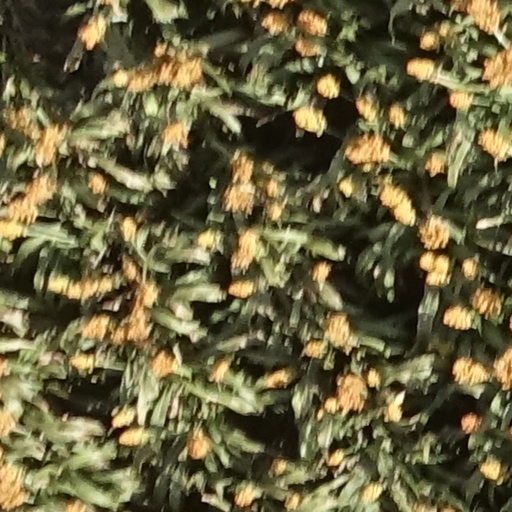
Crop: sorghum